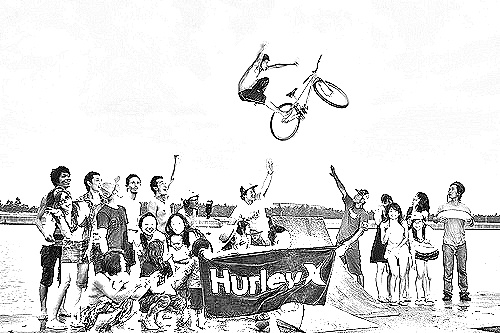
Portrait style: Sketch Portrait